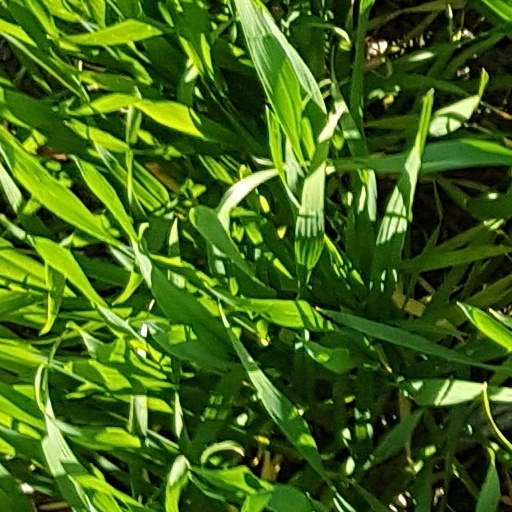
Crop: wheat